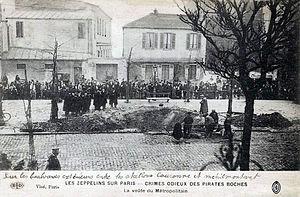
Titre:Les zeppelins sur Paris - La voûte du Métropolitain. Description: Première guerre mondiale. Raid aérien du dirigeable LZ 79 (LZ 49) sur Paris, le samedi 29 janvier 1916. Cratère au-dessus de la voûte de la ligne 2 du métro sur les boulevards extérieurs entre les stations Couronne et Ménilmontant, Boulevard de Belleville, XIe arrondissement, Paris, France&#91
Cet article recense les bombardements aériens et d'artillerie lourde à grande puissance sur Paris et sa banlieue durant la Première Guerre mondiale.
La ligne 2 du métro de Paris est l'une des seize lignes du réseau métropolitain de Paris. Elle suit un parcours semi-circulaire au nord de la ville, situé en quasi-totalité sur les anciens boulevards extérieurs. Elle est la deuxième ligne ouverte dans la capitale : son premier tronçon est mis en service en décembre 1900 et elle est achevée en avril 1903 dans son tracé actuel entre Porte Dauphine et Nation. Elle ne connaît depuis aucune modification de son parcours.
L'histoire du métro de Paris débute au milieu du XIXᵉ siècle, avec l'objectif de desservir, par un chemin de fer urbain, une ville de plus en plus paralysée par ses transports de surface. Se succèdent ensuite durant un demi-siècle des projets plus ou moins farfelus, sur fond de conflit entre l'État et la Ville de Paris : le premier souhaite l'interconnexion des gares terminales via un réseau à grand gabarit, tandis que la seconde, farouchement opposée aux grandes compagnies ferroviaires, veut construire un réseau d'intérêt local et à gabarit réduit, strictement limité à Paris intra-muros. L'imminence de l'exposition universelle de 1900 entraîne finalement en 1895 la décision de mettre en œuvre un réseau souterrain, électrique et à gabarit réduit, ce qui marque la victoire de la Ville.
Cette page concerne l'année 1916 du calendrier grégorien.